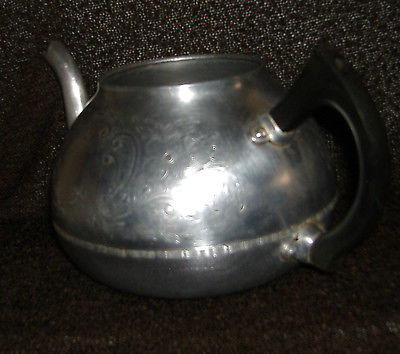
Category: kettle